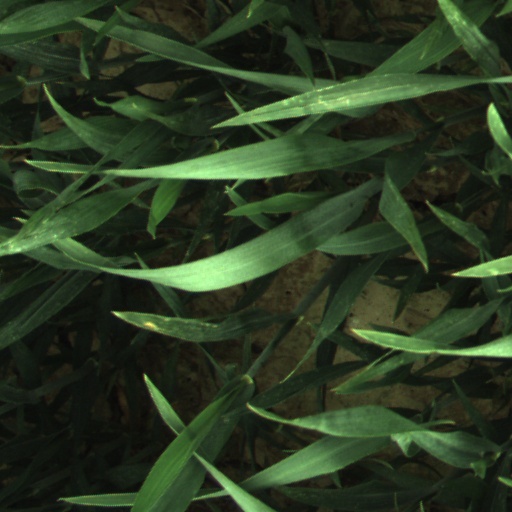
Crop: wheat